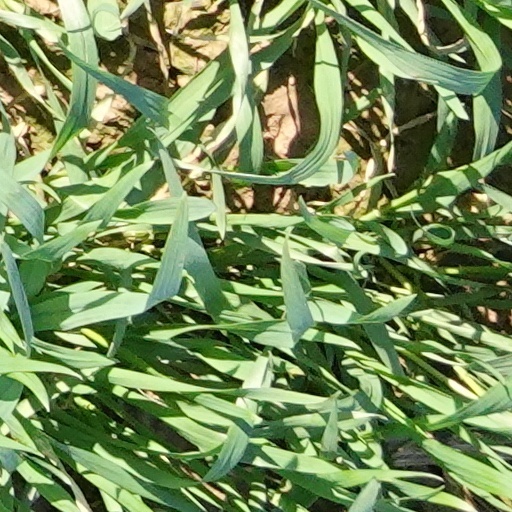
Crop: wheat